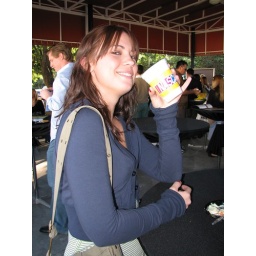
A good white wine is always best enjoyed in a plastic NASCAR cup